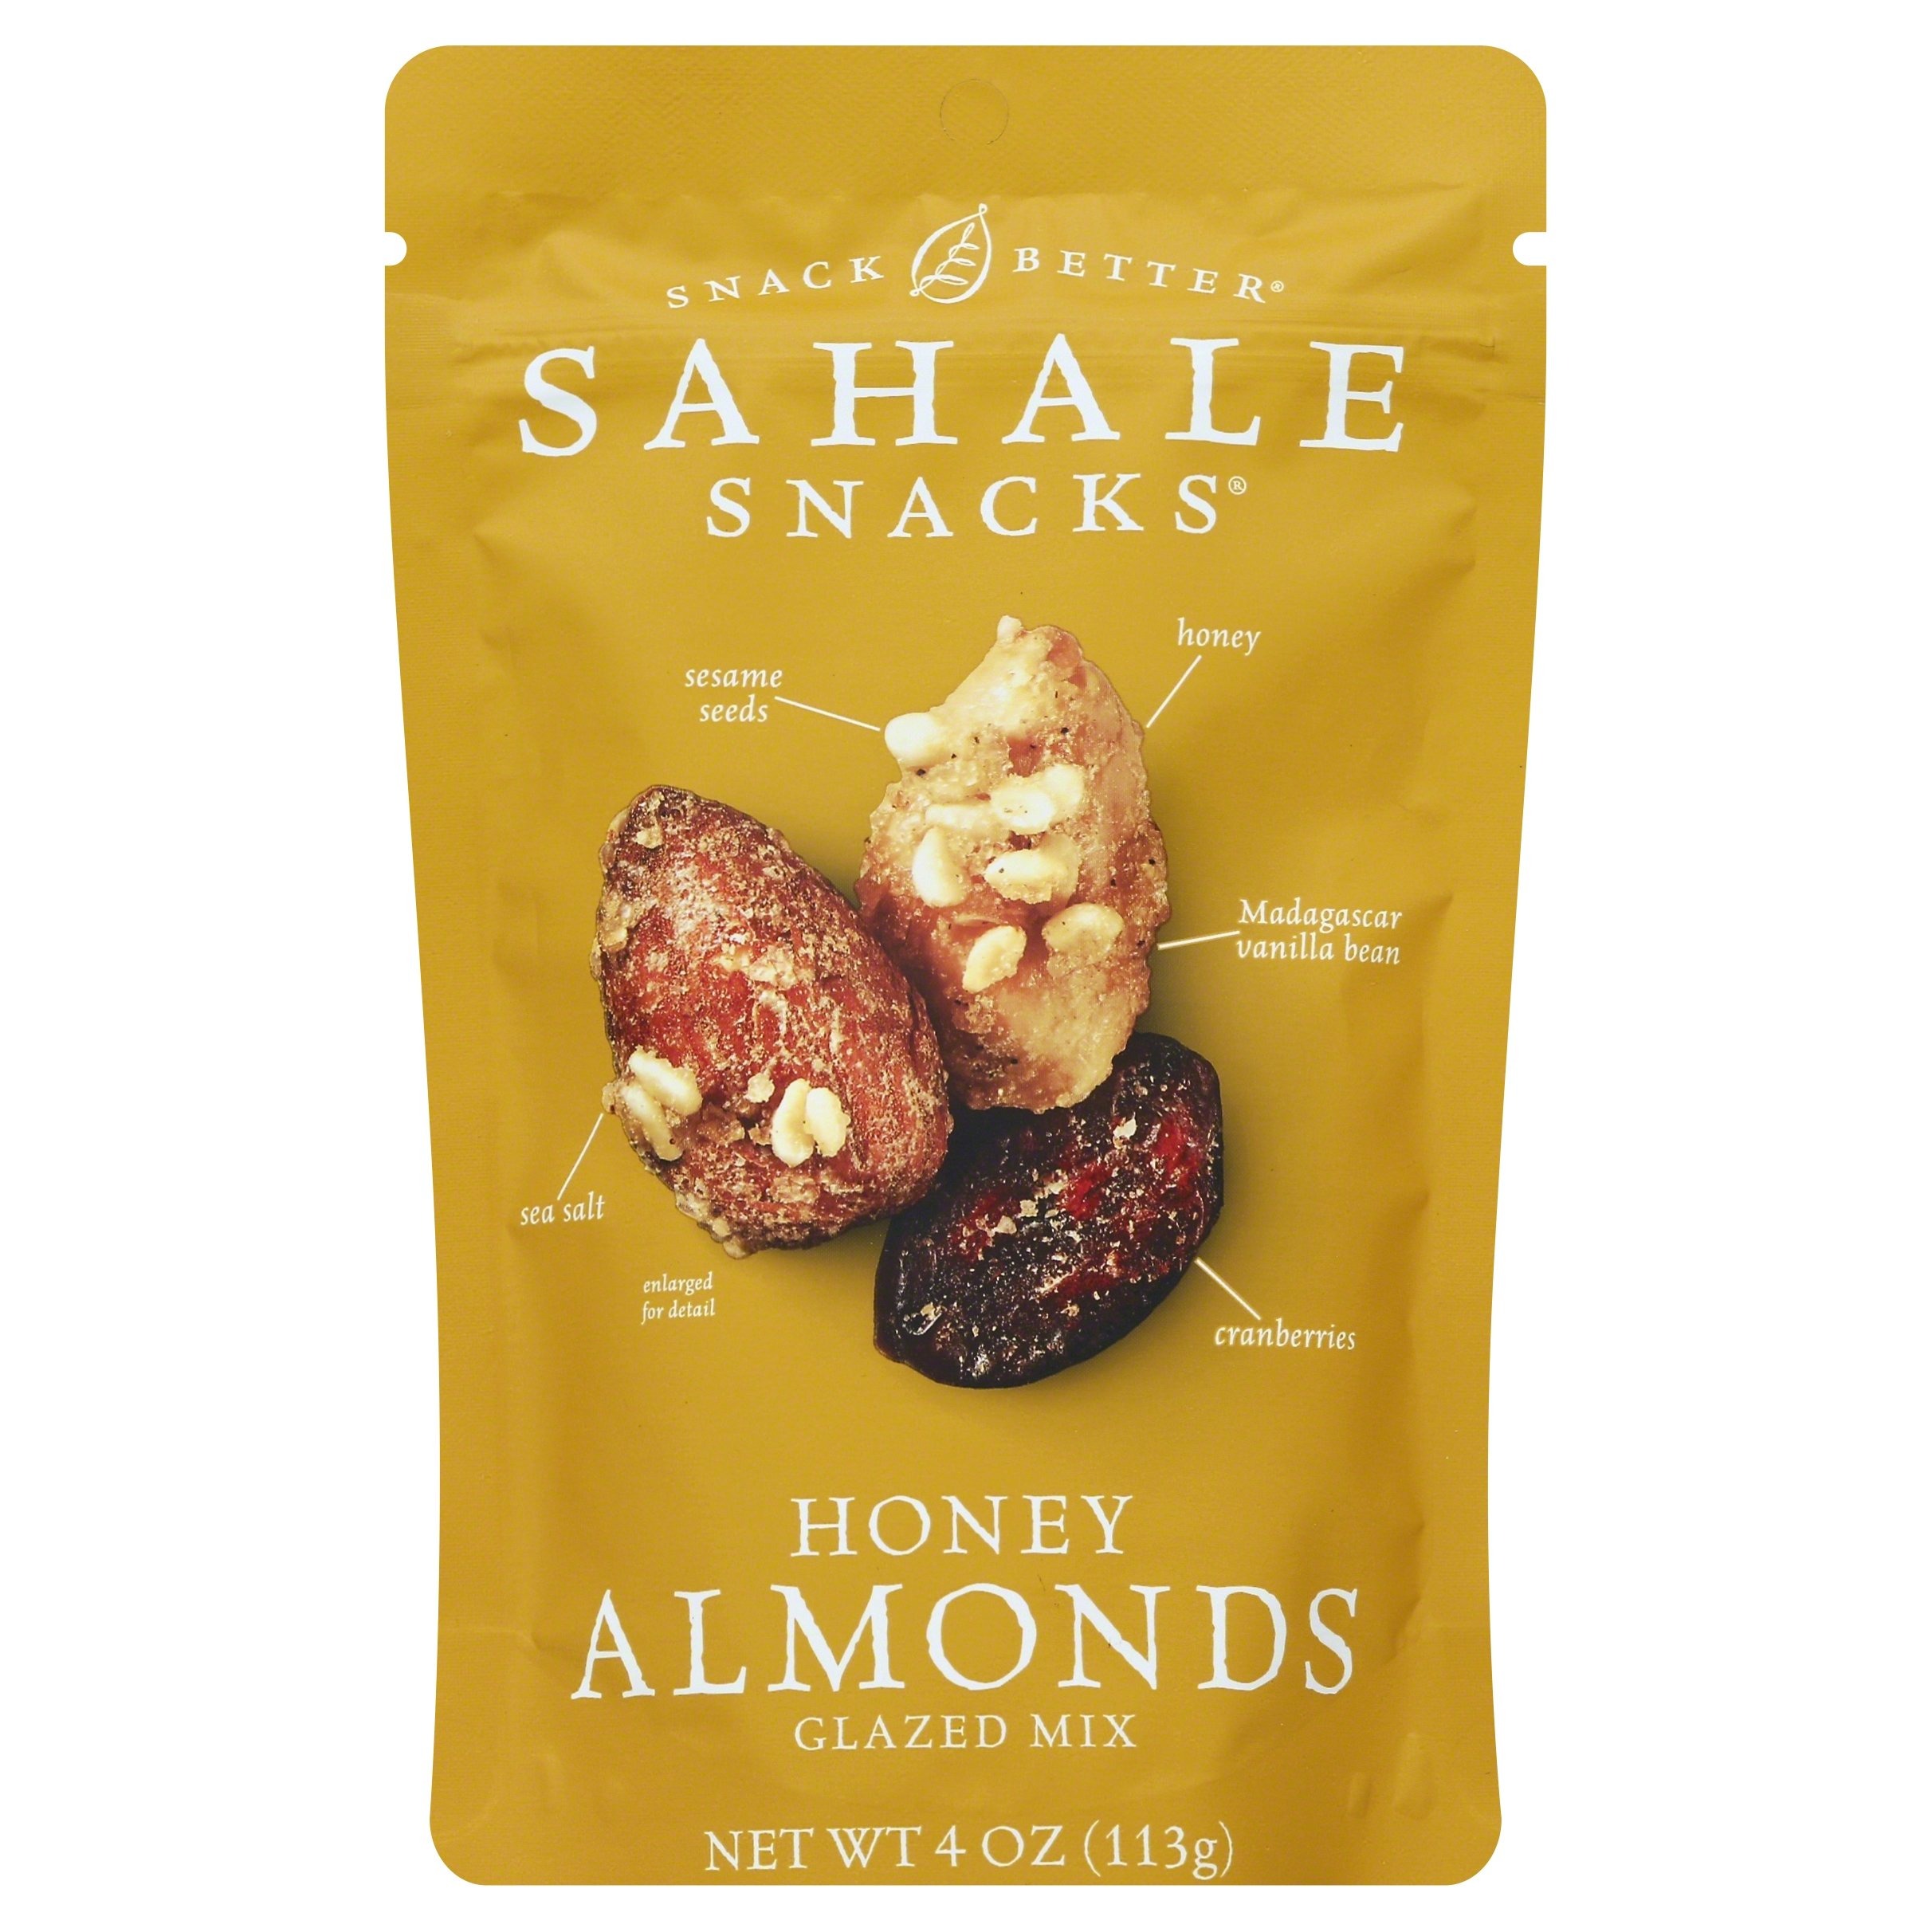
Item Name: Sahale Snacks Honey Almonds Glazed Mix, 4 Ounces, 12 Count
Bullet Point: Sahale Snacks Honey Almonds Glazed Mix, 4 Ounces, (Pack of 6)
Value: 48.0
Unit: Ounce

Price: 38.94